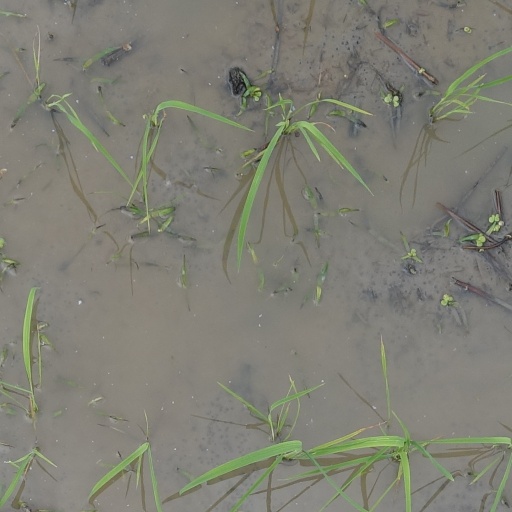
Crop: rice